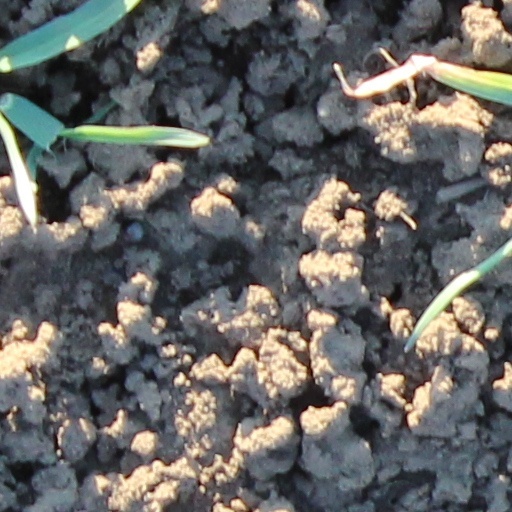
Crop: wheat